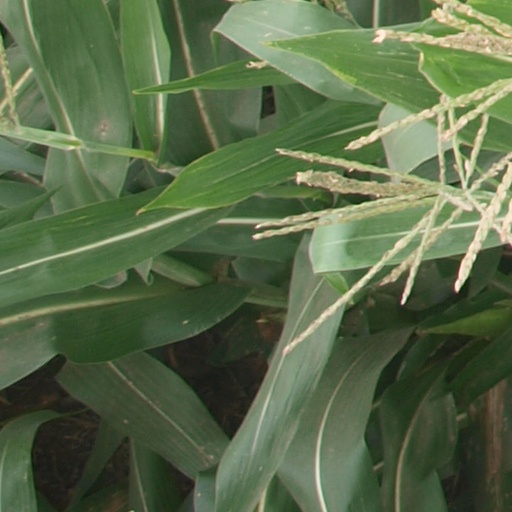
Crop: maize; corn